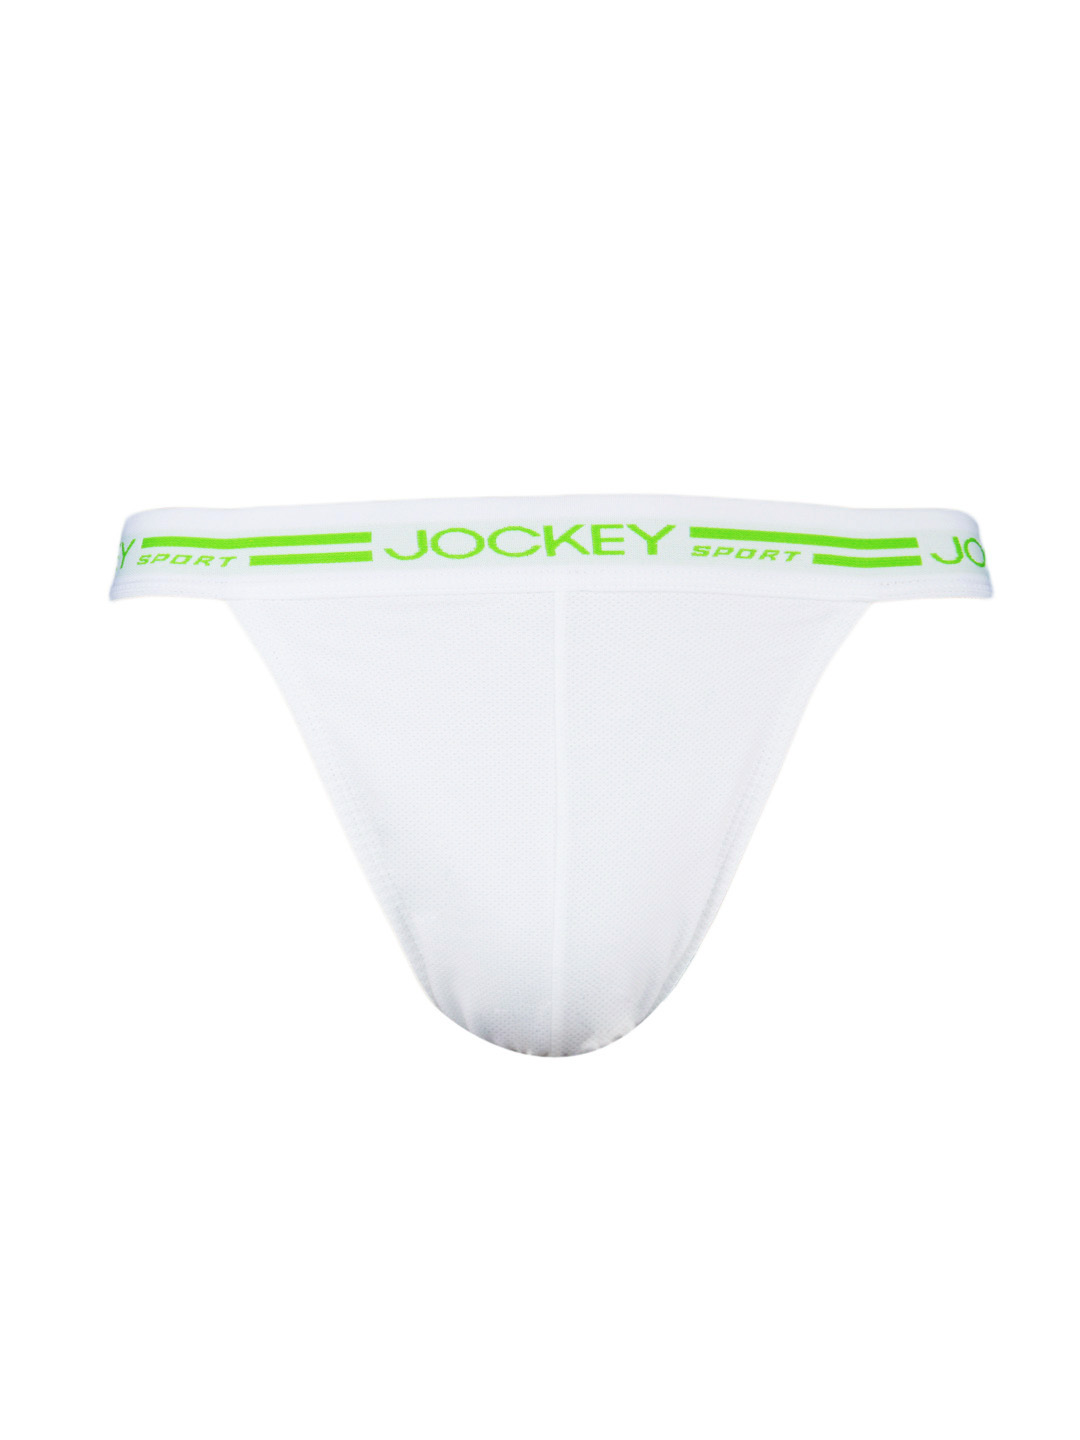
Jockey SP-IW Men White Briefs SP01
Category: Apparel / Innerwear / Briefs
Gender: Men
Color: White
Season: Summer 2016
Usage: Casual